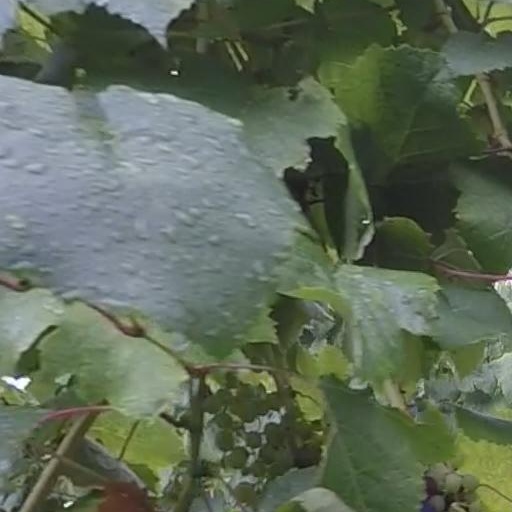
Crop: grape